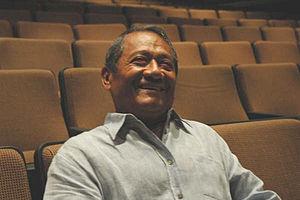
Armando Manzanero est un musicien, acteur et compositeur mexicain né à.